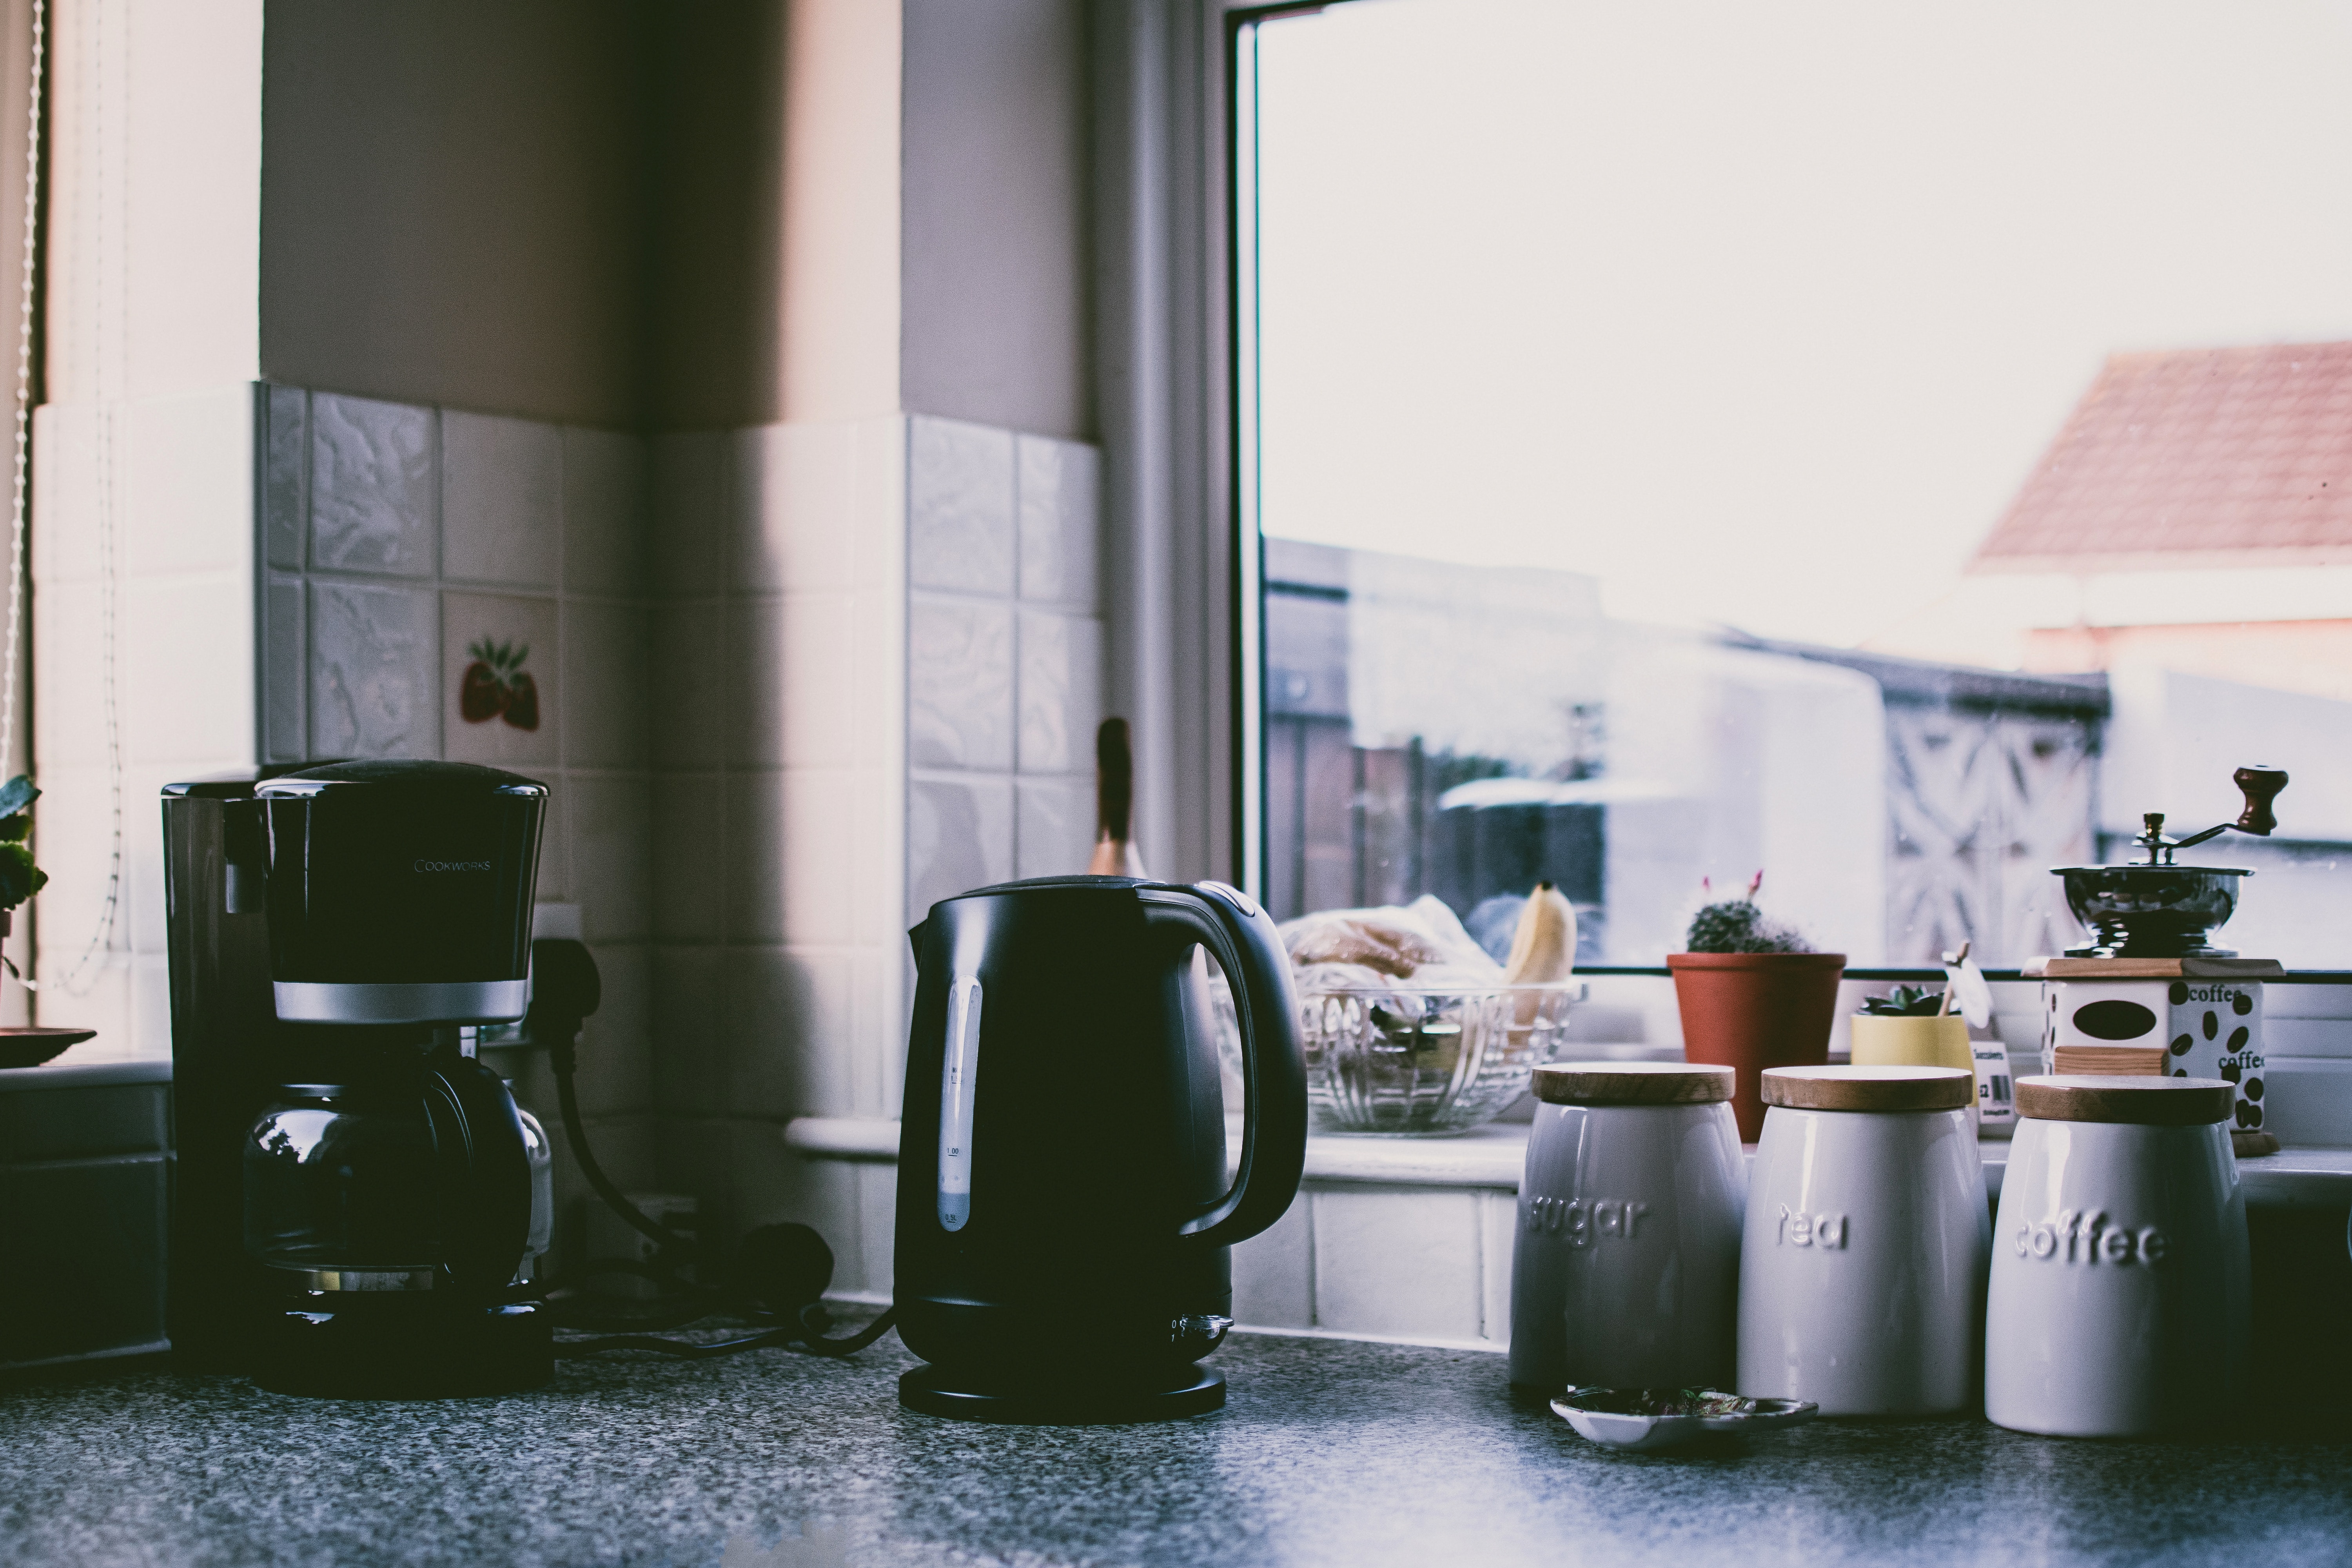
room, furniture, window, home, interior design, table, house